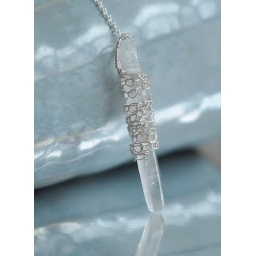
Necklace - natural crystal rock bead wrapped in sterling silver crocheted chain